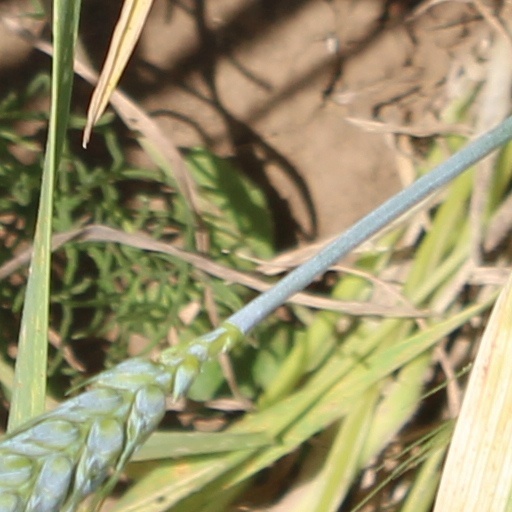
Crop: wheat